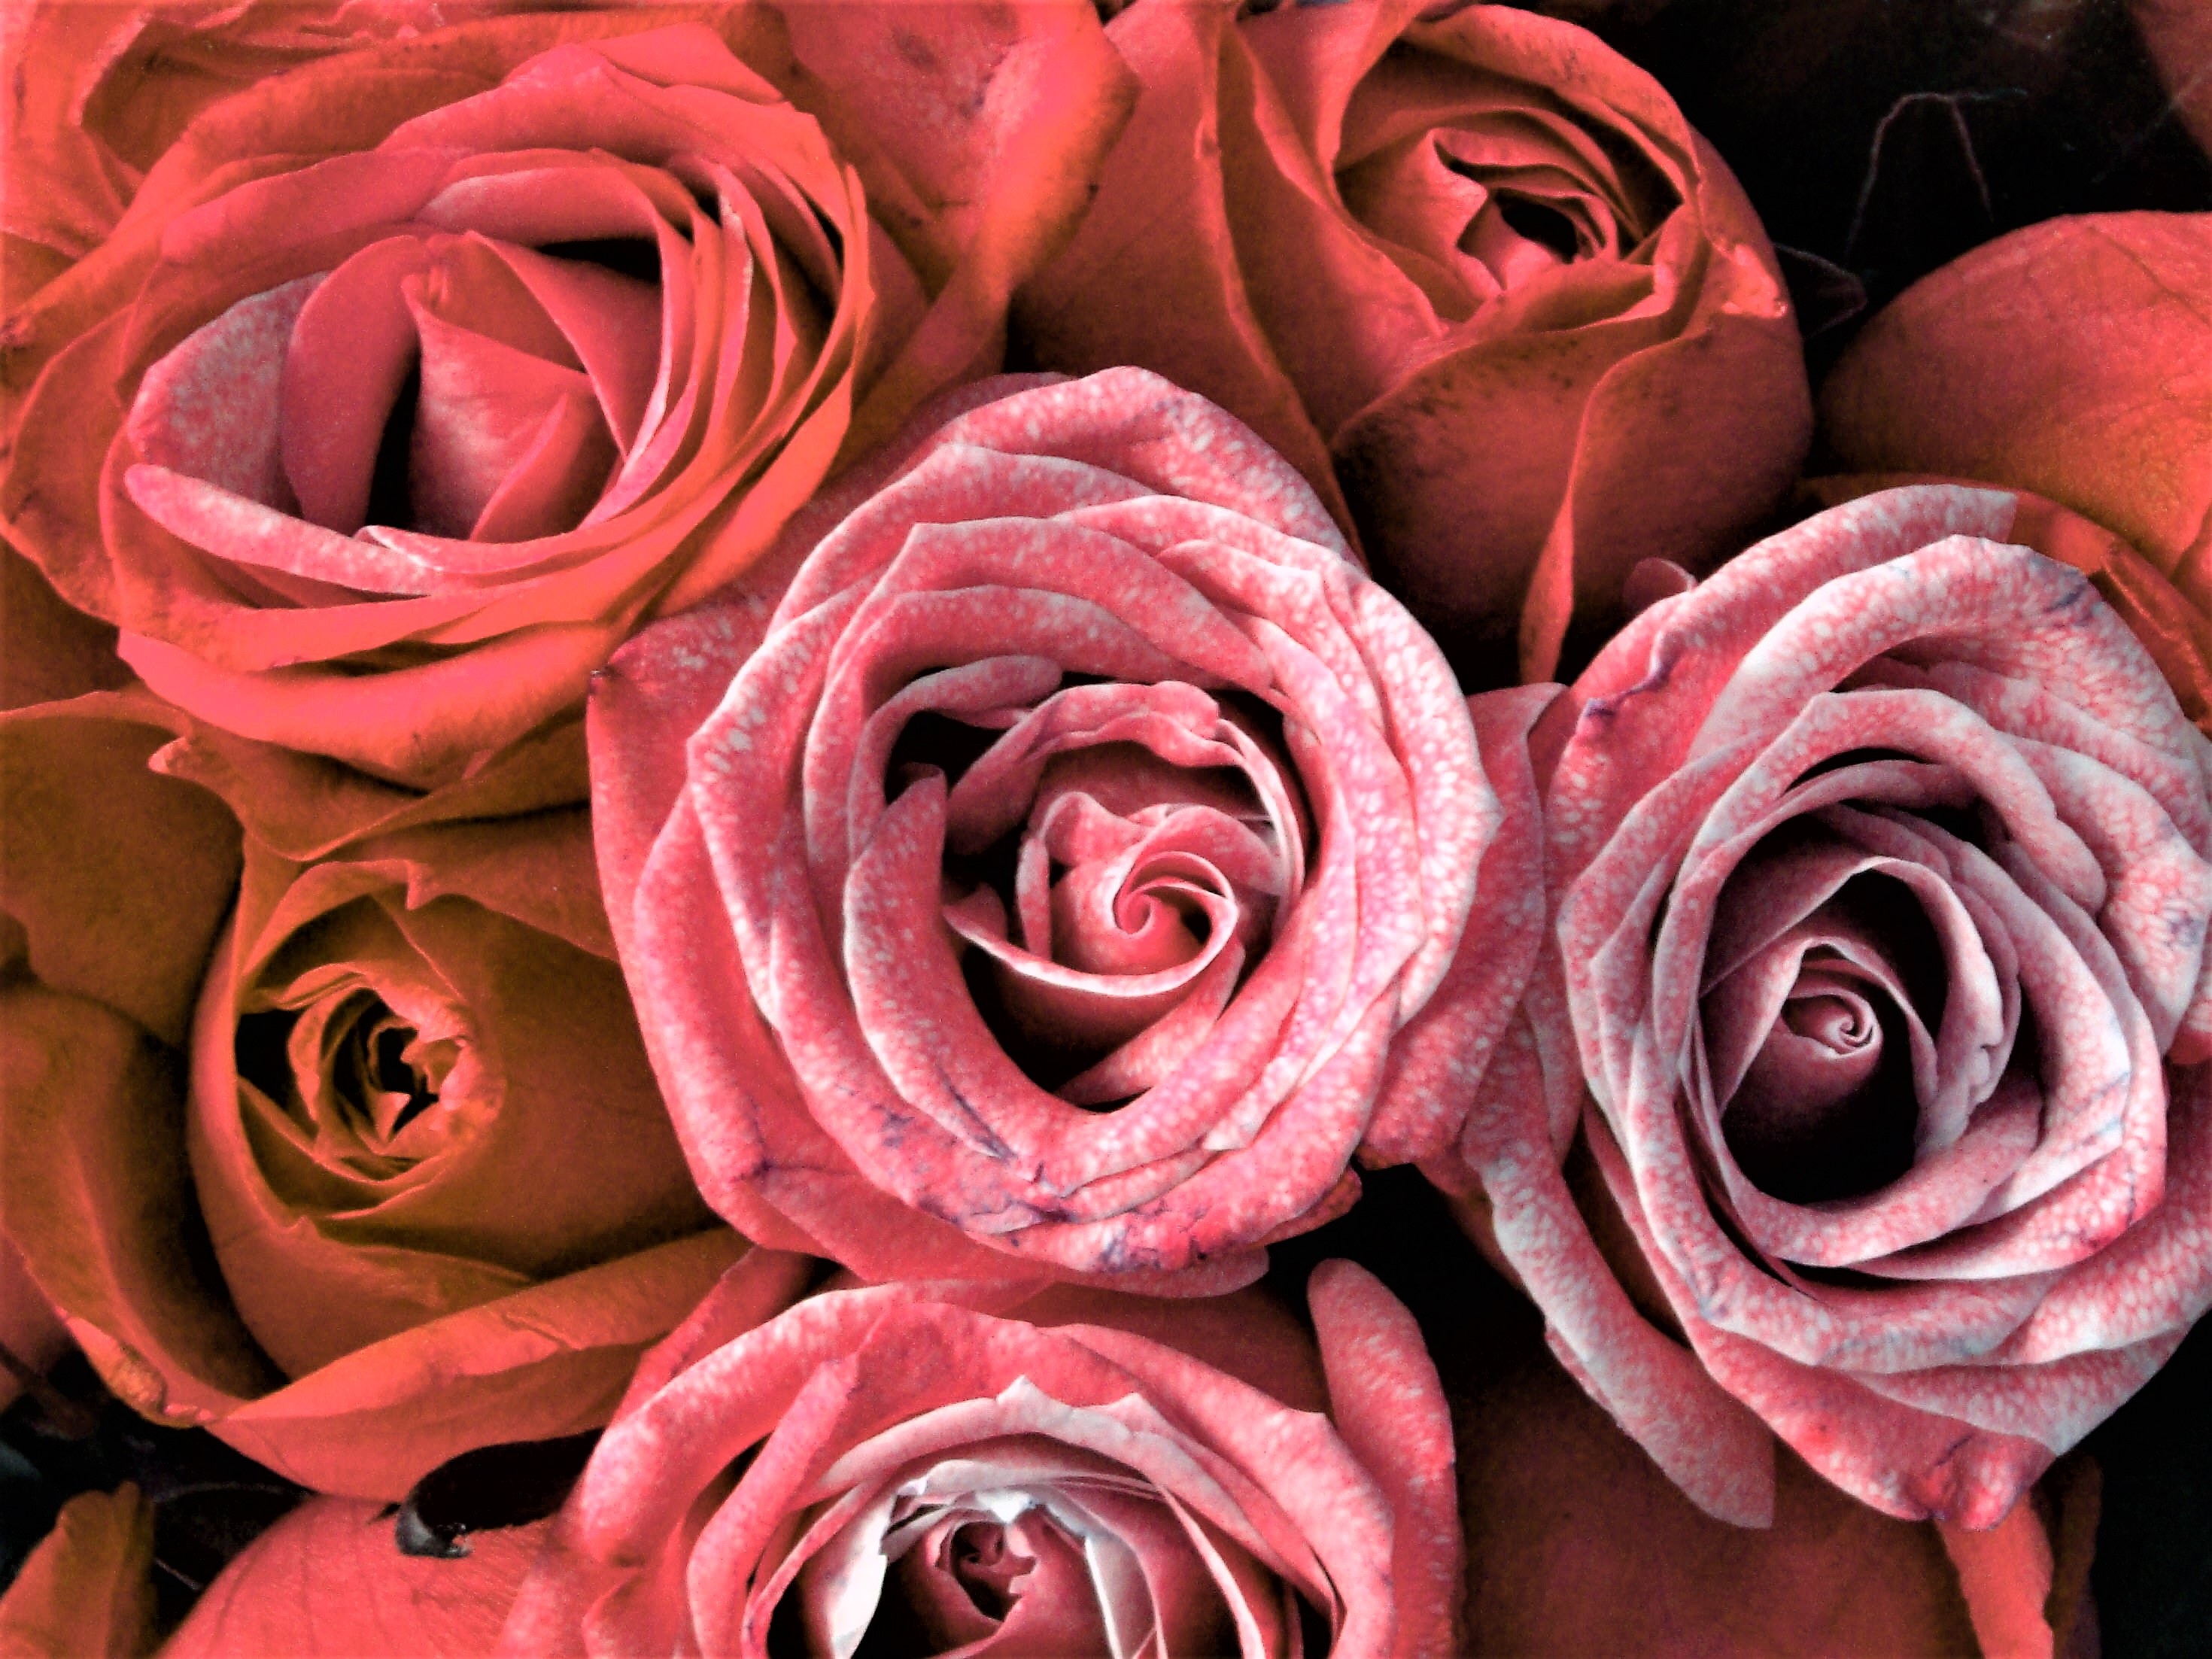
plant, flower, petal, rose, red, romance, pink, flowers, roses, transient, bouquet of flowers, floristry, congratulations, macro photography, flowering plant, garden roses, rose family, flower bouquet, floral design, land plant, rose order, flower arranging